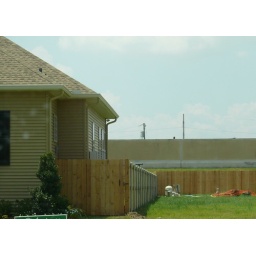
The wall in the back is a levee. It's crazy how close to the houses they are.